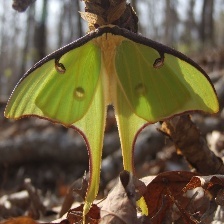
Species: LUNA MOTH